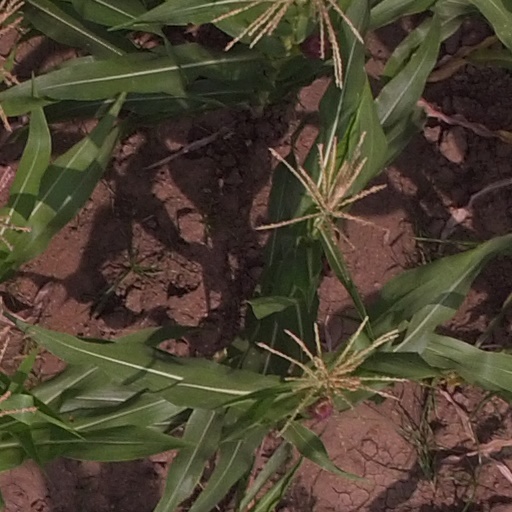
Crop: maize; corn